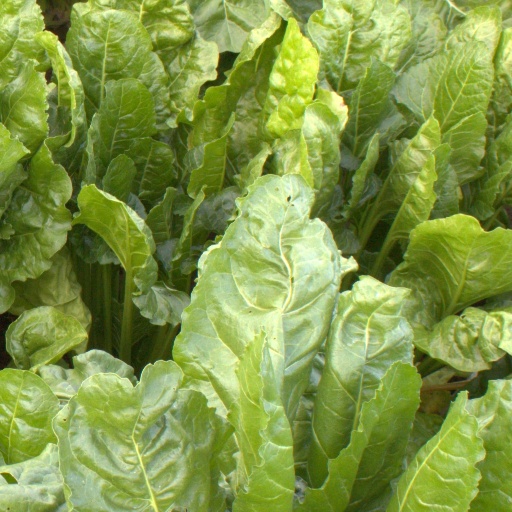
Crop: sugar beet